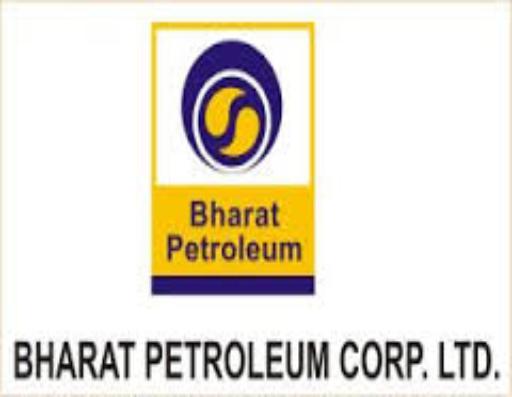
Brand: Bharat Petroleum
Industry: Transportation